Everett Sloane

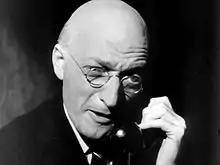
As Mr. Bernstein in the trailer for "Citizen Kane" (1941)

Everett H. Sloane (October 1, 1909 – August 6, 1965) was an American character actor who worked in radio, theatre, films, and television.